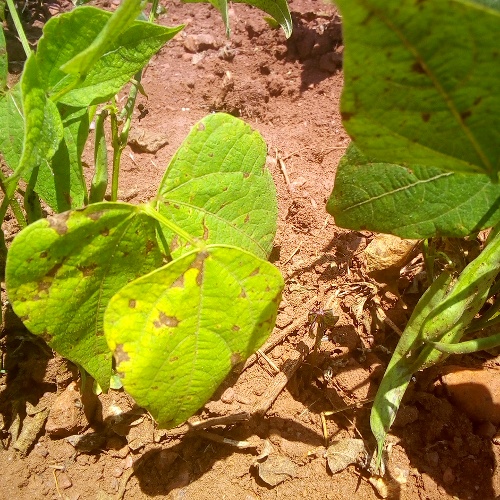
Leaf condition: angular_leaf_spot